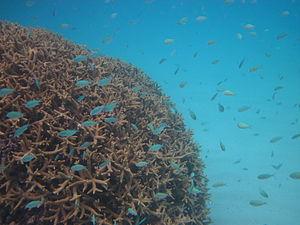
Le terme corail désigne dans le langage courant des animaux fixés appartenant à plusieurs taxons distincts de la classe des Anthozoaires, caractérisés par un exosquelette calcaire ou protéinique. Les coraux vivent généralement en colonies appelées « polypes » et formant des « superorganismes ». Chaque polype sécrète son propre exosquelette et forme ainsi un « squelette colonial » plus important et durable, dont la forme est propre à l'espèce. Les coraux durs, « constructeurs de récifs », ont formé par accumulation de ces squelettes durs des récifs coralliens dont certains sont devenus les plus grandes structures complexes connues créées par des organismes vivants.
Acroporidae est une famille de cnidaires anthozoaires. La famille est apparue au Jurassique supérieur et regroupe les plus importantes espèces bâtisseuses de récifs parmi les Scleractinia.
Les scléractiniaires, anciennement appelés « madréporaires », constituent le principal ordre des coraux durs, animaux de la classe des Anthozoa.
Un récif corallien ou barrière de corail est une structure naturelle bioconstruite à l'origine de laquelle sont essentiellement les coraux. La plus grande de ces formations, la grande barrière de corail, au large des côtes australiennes, s'étend sur quelque 2 000 km et est visible depuis l'espace. La Nouvelle-Calédonie abrite, quant à elle, le deuxième ensemble corallien de la planète et la plus longue barrière récifale continue avec ses 1 600 km. La barrière de corail du Belize est la plus longue de l'hémisphère nord ; ce récif est moins important que celui de la grande barrière de corail australienne, mais son écosystème est tout aussi foisonnant : 500 espèces de poissons, 65 sortes de coraux...
Les Acropora sont des animaux appartenant au genre des coraux durs. Ils sont parmi les coraux les plus courants de notre époque.